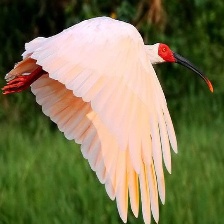
Species: ASIAN CRESTED IBIS
Scientific name: NIPPONIA NIPPON